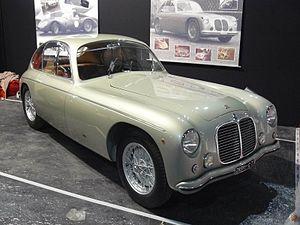
Retromobile 2012
La Maserati A6 est la première série de voiture Grand tourisme du constructeur automobile italien Maserati, produite à 139 exemplaires entre 1947 et 1956.